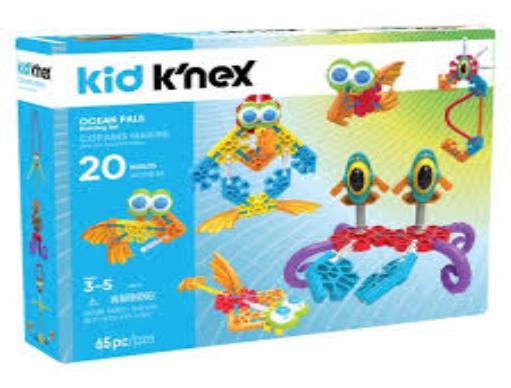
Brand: k'nex
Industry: Electronic